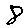
Label: 8